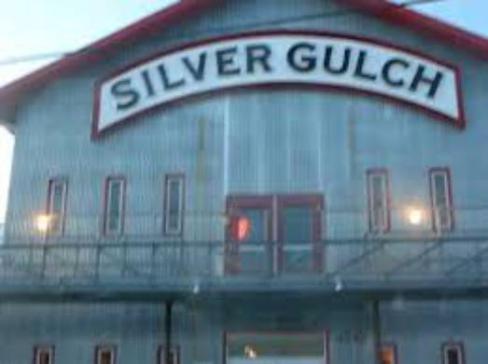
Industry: Food